Pawan Hans Limited

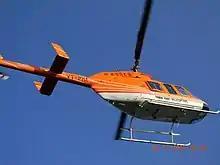
On service at Vaishno Devi to carry devotee from Katra to Vaishno Devi Dham

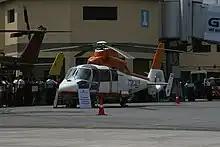
Pawan Hans owned Aérospatiale Dauphin Medical Reconnaissance helicopter on display

Pawan Hans Limited (PHL) is a transport service operated as a central public sector undertaking based at Noida in Delhi NCR, India. It is a Mini Ratna-I category PSU under the ownership of Ministry of Civil Aviation of the Government of India. It has cumulatively flown more than 1 million hours and has had 2.5 million landings on its fleet since its formation. The registered office is located in New Delhi. The corporate headquarter is located at Sector-1 in Noida with regional office at New Delhi, Mumbai and Guwahati. The operations are based at the Juhu Aerodrome in Vile Parle (West), Mumbai.